South of Monterey

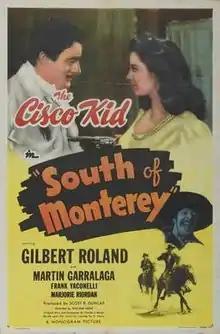
Theatrical release poster

South of Monterey is a 1946 American Western film directed by William Nigh and written by Charles S. Belden. The film stars Gilbert Roland, Martin Garralaga, Frank Yaconelli, Marjorie Riordan, Iris Flores, and George J. Lewis. The film was released on June 15, 1946, by Monogram Pictures.